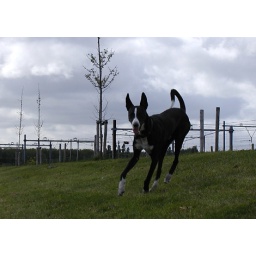
dogs and cats in amsterdam